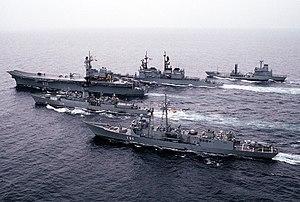
Le Príncipe de Asturias était un porte-avions faisant partie de l'Armada espagnole. Ce projet, élaboré par le Chef des Opérations navales Elmo Zumwalt, est issu du programme Sea Control Ship, étudié par Gibbs & Cox, entreprise d'ingénierie spécialisée dans l'architecture navale, qui sera abandonné par l'adminstration américaine au cours des années 1970. Le projet renaîtra de ses cendres quelques années plus tard, pour être proposé aux autorités espagnoles. Il a été remplacé en 2008 par la mise en service du deuxième porte-avions stratégique Juan Carlos I. Le vaisseau amiral de la Flotte, avec ses frégates d'escorte, forme le « Groupe 1 de Protection de la Flotte ». Le Príncipe de Asturias est le troisième porte-aéronefs dans l'histoire maritime espagnole, après le Dédalo et le transport d'hydravions Dédalo qui participa au débarquement sur l'île de Alhucemas en 1925.